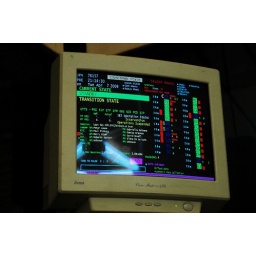
Just in case the scientists want to monitor fusion whilst eating their sandwiches.